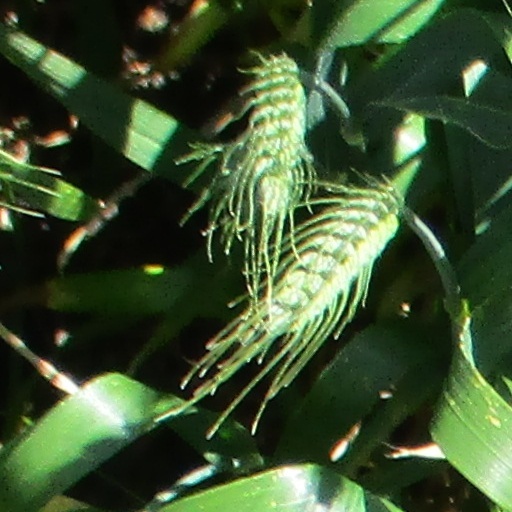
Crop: wheat